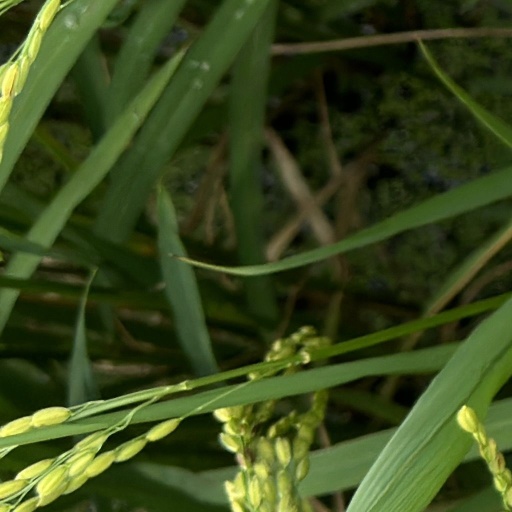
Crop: rice